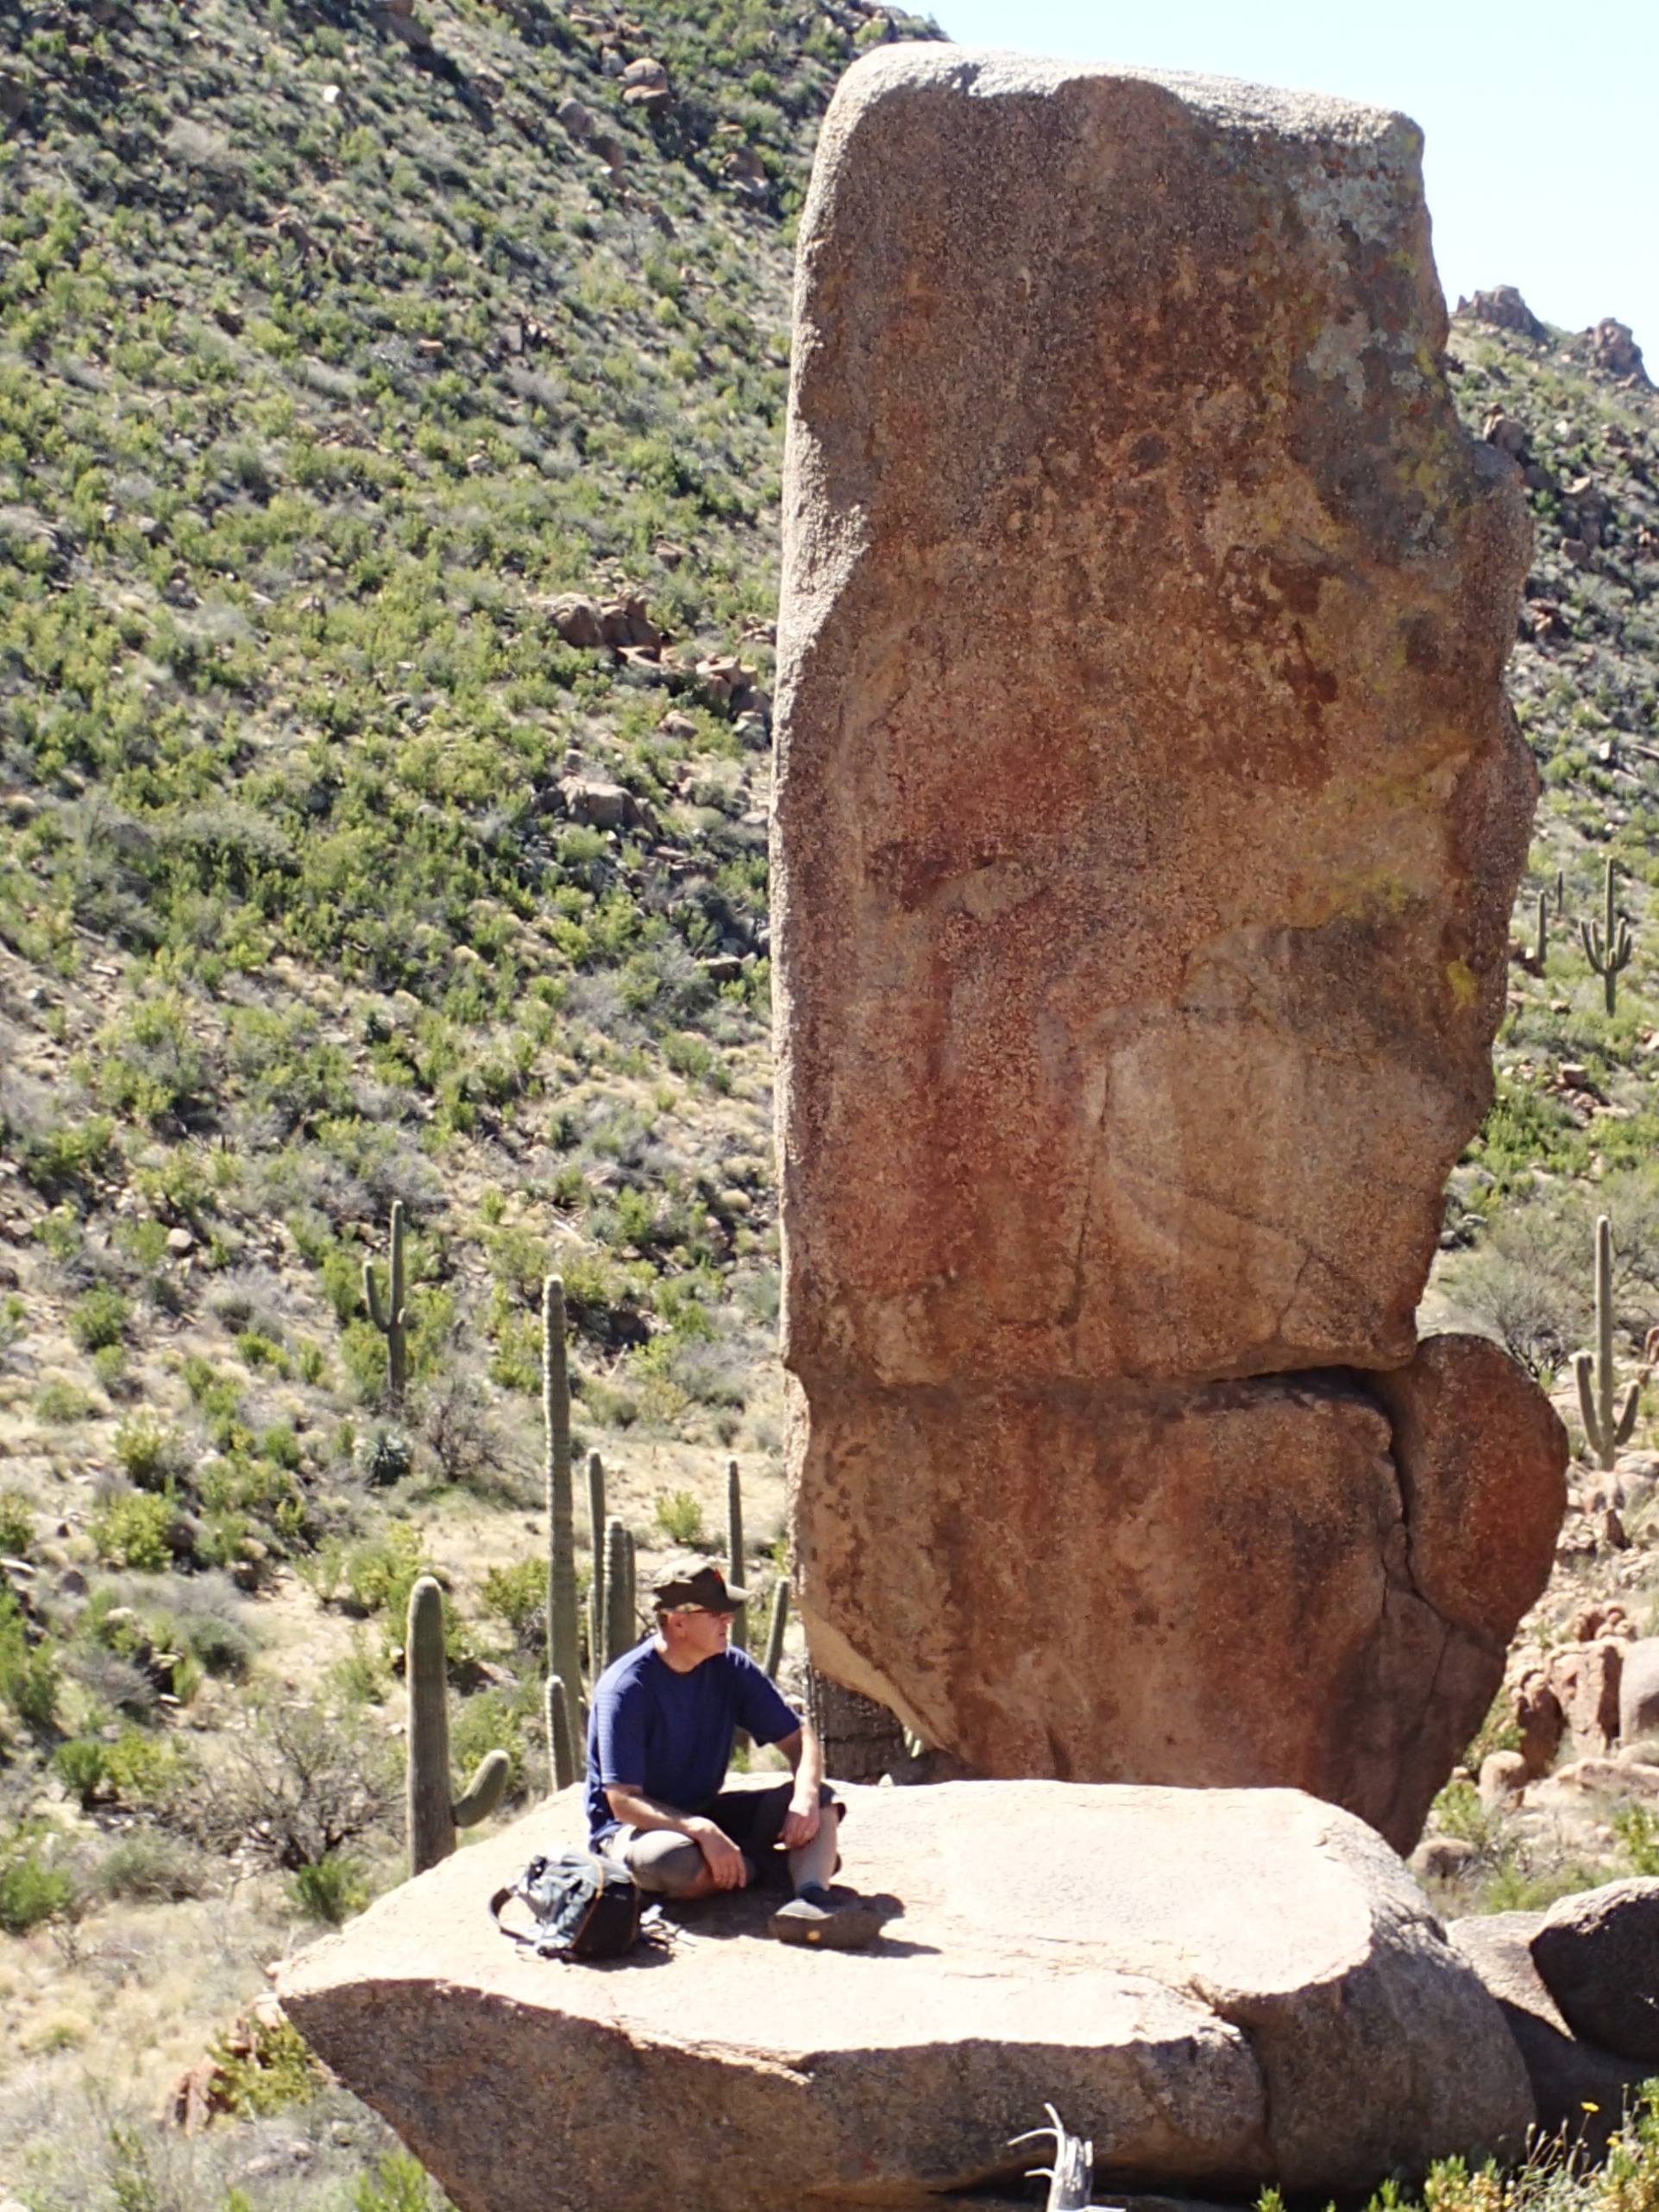
rock, monument, arch, hike, terrain, sculpture, geology, boulder, ballantine, water feature, monolith, stele, ancient history